Horti Tauriani

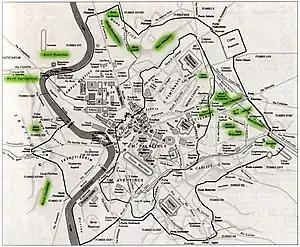
Horti of ancient Rome

The Horti Tauriani (Latin for ‘Taurian gardens’) were a large set of gardens in ancient Rome around the residence of Statilius Taurus, an eminent character of the 1st century CE. They were perhaps the motive for his conviction on a charge of sorcery, which allowed Agrippina to confiscate them and add them to the imperial estates. At the time of Claudius and Nero, the gardens were divided into Horti Pallantiani and Horti Epaphroditiani, named after the imperial freedmen Epaphroditus and Pallantus to whom they were given.